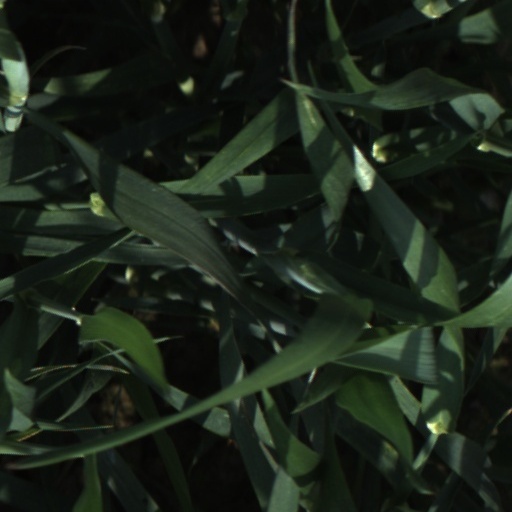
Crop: wheat